Gundestrup cauldron

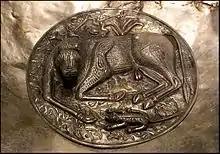
The central medallion of the base plate, from a replica

The Gundestrup cauldron was discovered by peat cutters in a small peat bog called "Rævemose" (near the larger "Borremose" bog) on 28 May 1891. The Danish government paid a large reward to the finders, who subsequently quarreled bitterly amongst themselves over its division. Palaeobotanical investigations of the peat bog at the time of the discovery showed that the land had been dry when the cauldron was deposited, and the peat gradually grew over it. The manner of stacking suggested an attempt to make the cauldron inconspicuous and well-hidden. Another investigation of Rævemose was undertaken in 2002, concluding that the peat bog may have existed when the cauldron was buried.